Berkley Square

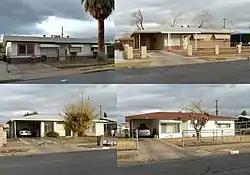
Several homes from the Berkley Square development.

Berkley Square was designed in 1949 by Paul Revere Williams and is named after Thomas L. Berkley, an attorney from Oakland, California. The historic district contained 148 homes. It was built in the African American West Las Vegas area of Las Vegas, Nevada. The district was listed on the National Register of Historic Places in 2009. Terry and Jerry Holmes were born at 512 Byrnes Avenue in Berkley Square on March 3, 1951, to Canary and Clarence Holmes.